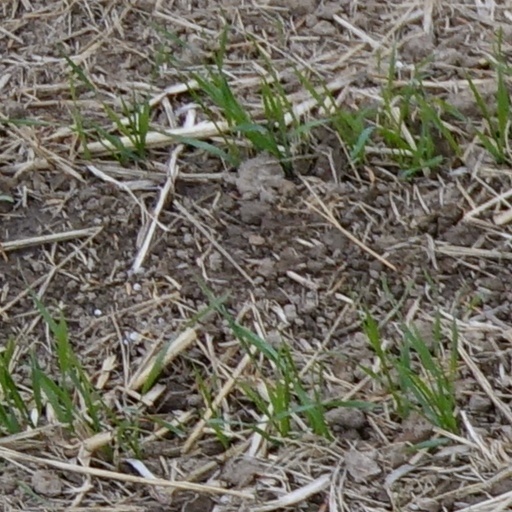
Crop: wheat